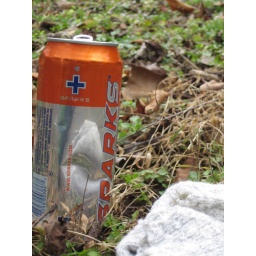
pretty good after 50 miles in the water bottle cage